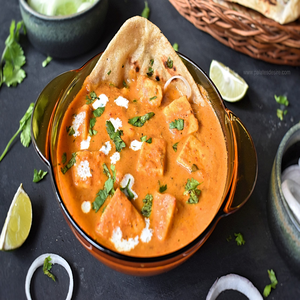
Dish: paneer